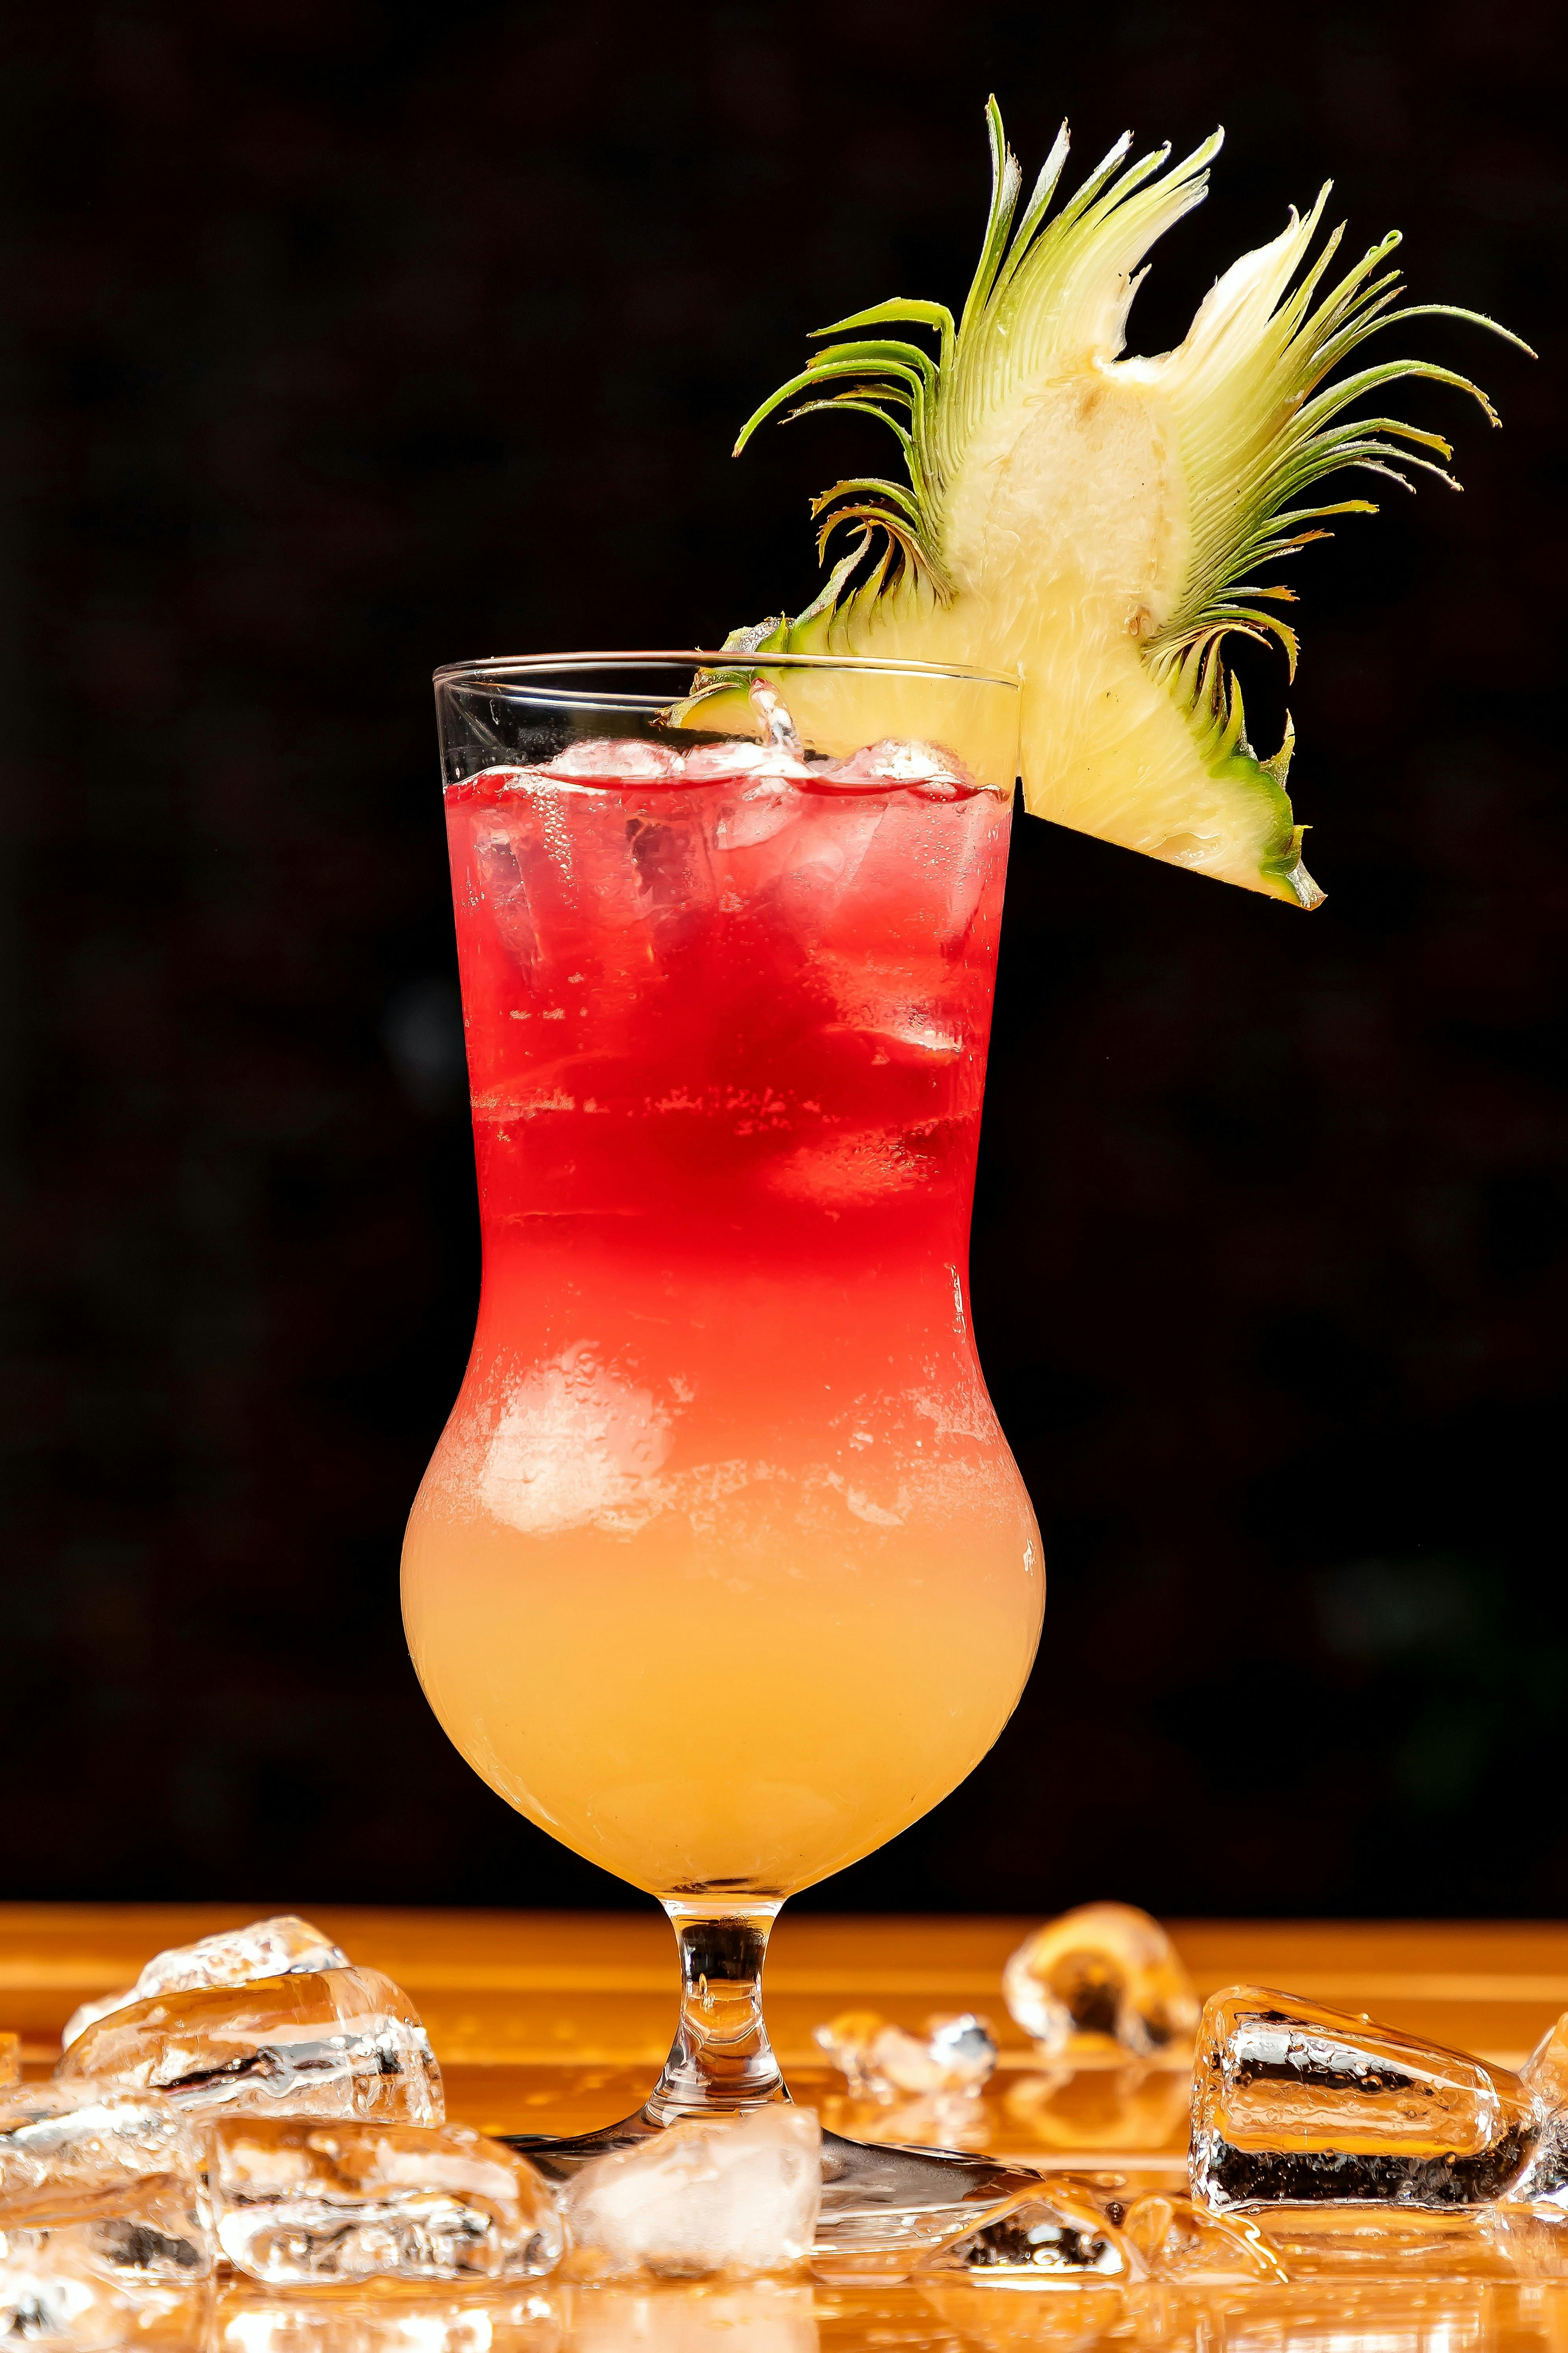
natural, alcoholic drink, mai tai, cocktail garnish, juice, cocktail, non alcoholic drink, fruit, bay breeze, punch, garnish, classic cocktail, zombie, hurricane, liquor, paradise, wine cocktail, daiquiri, Planter's punch, Tequila sunrise, fuzzy navel, food, soft drink, singapore sling, bellini, drinking straw, sour